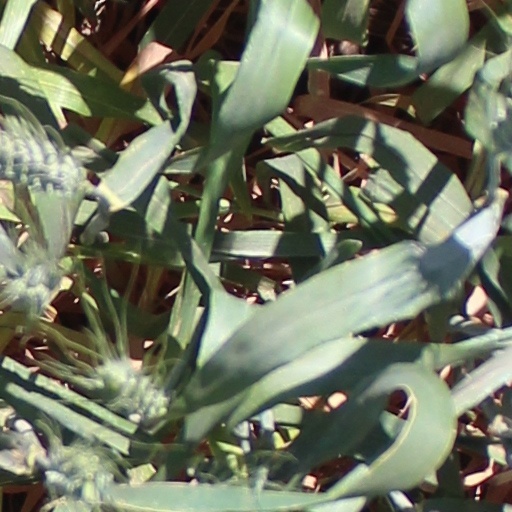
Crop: wheat